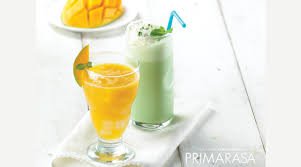
Label: Mango